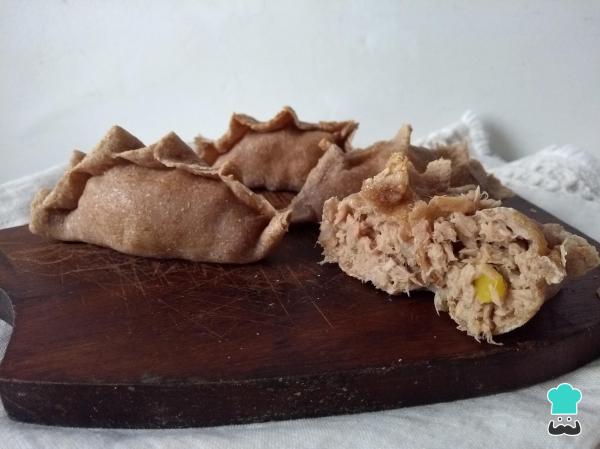
¡Ya están listas para comer las empanadas al horno sin carne! ¿Qué te ha parecido esta receta? Cuéntanos en los comentarios y no te pierdas a continuación más ideas de relleno sin carne.